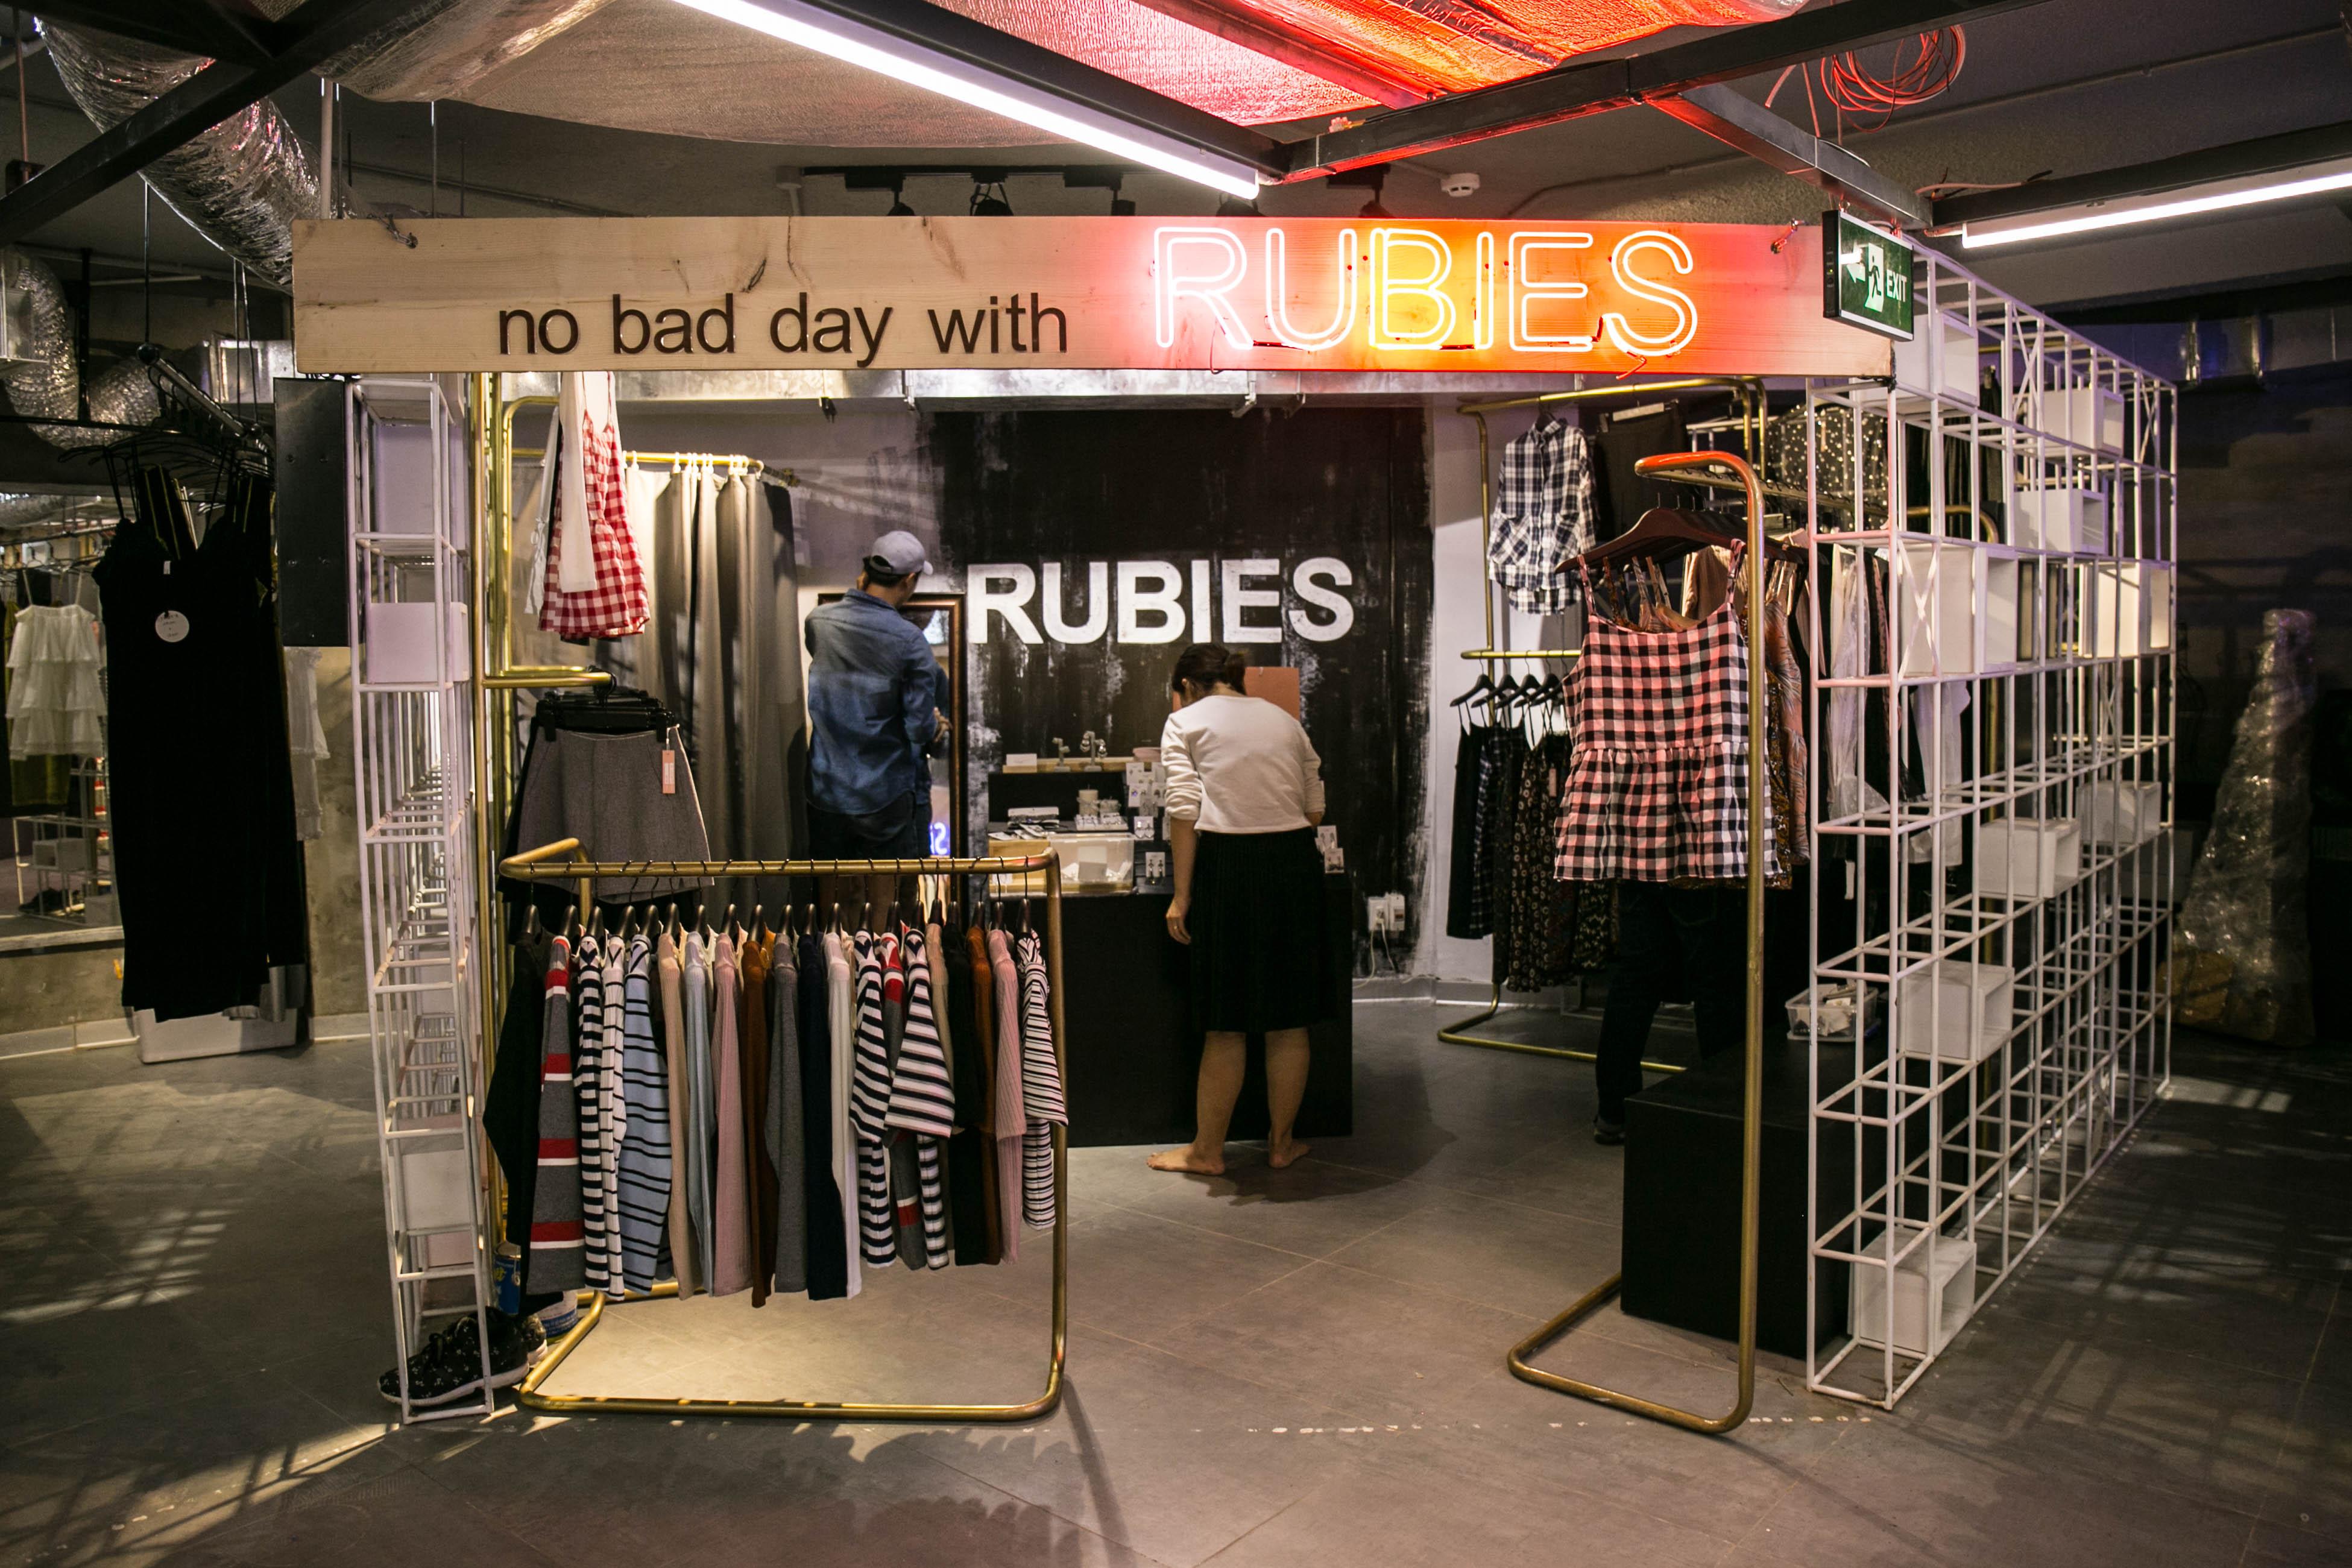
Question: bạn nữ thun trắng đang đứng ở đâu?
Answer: ở trong một quầy bán quần áo